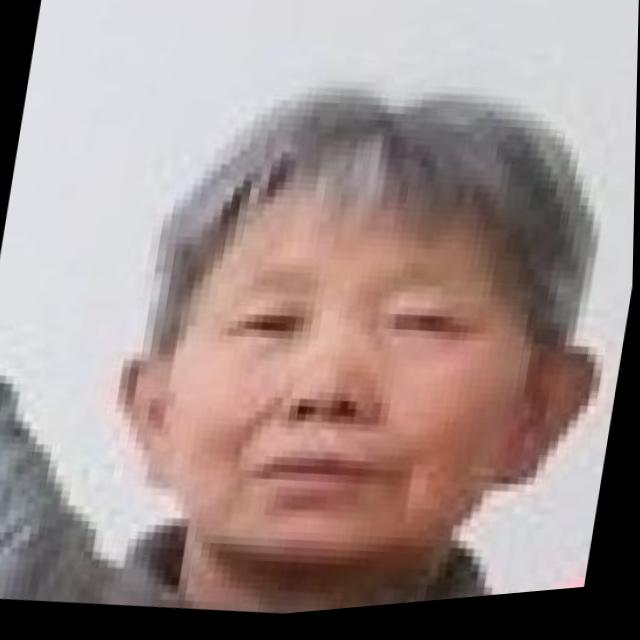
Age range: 65+